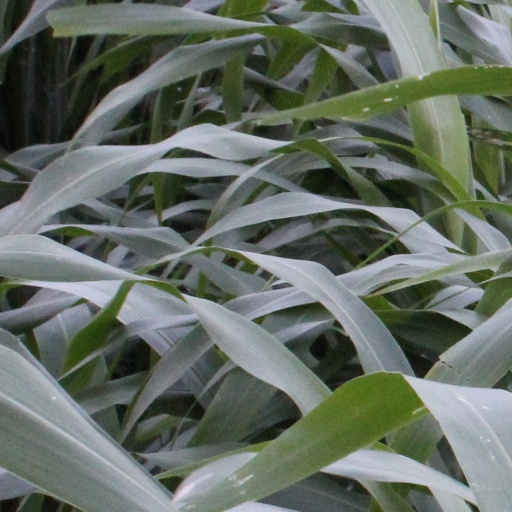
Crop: sorghum